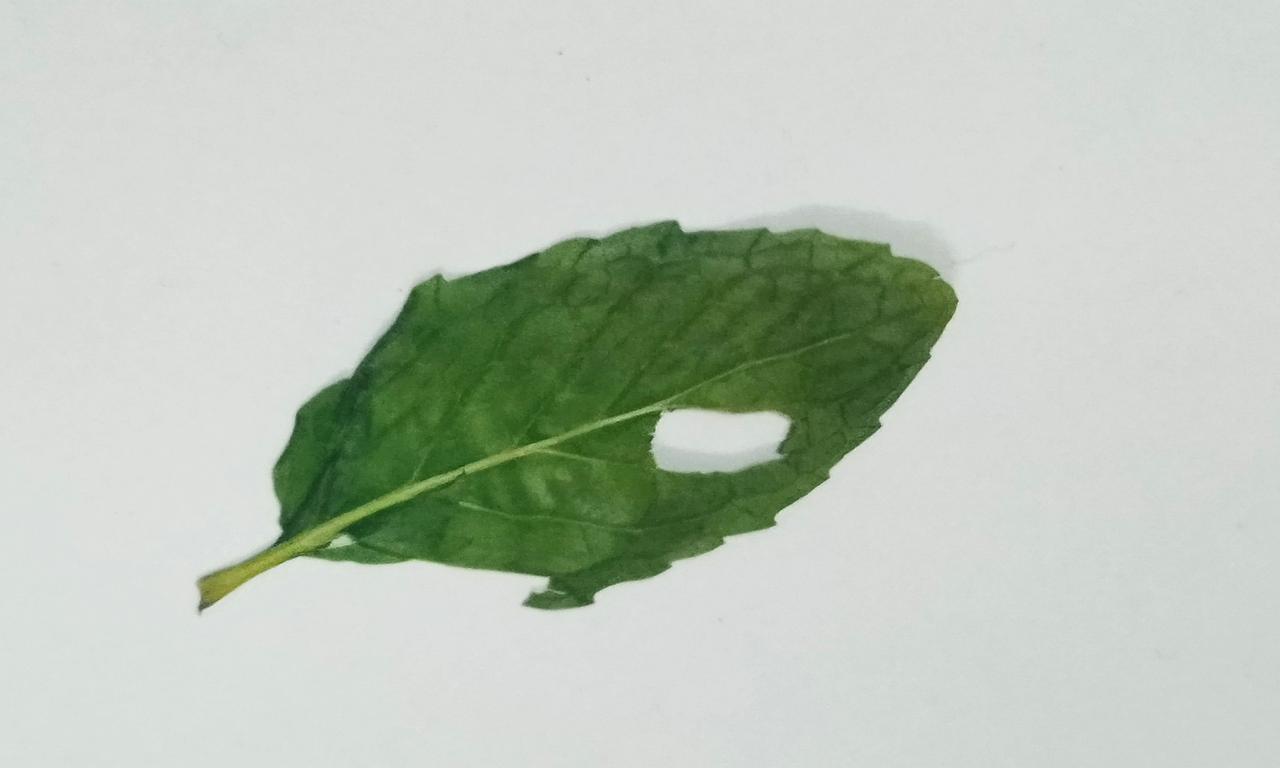
Label: Dried